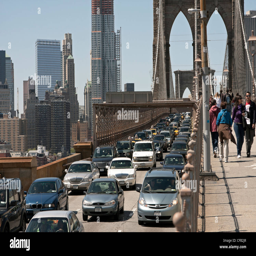
late gothic revival structure has separate levels for traffic and pedestrians